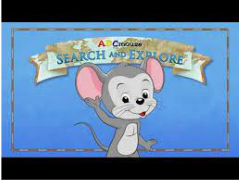
Portrait style: Cartoon Portrait